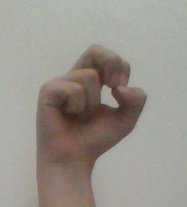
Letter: gaaf